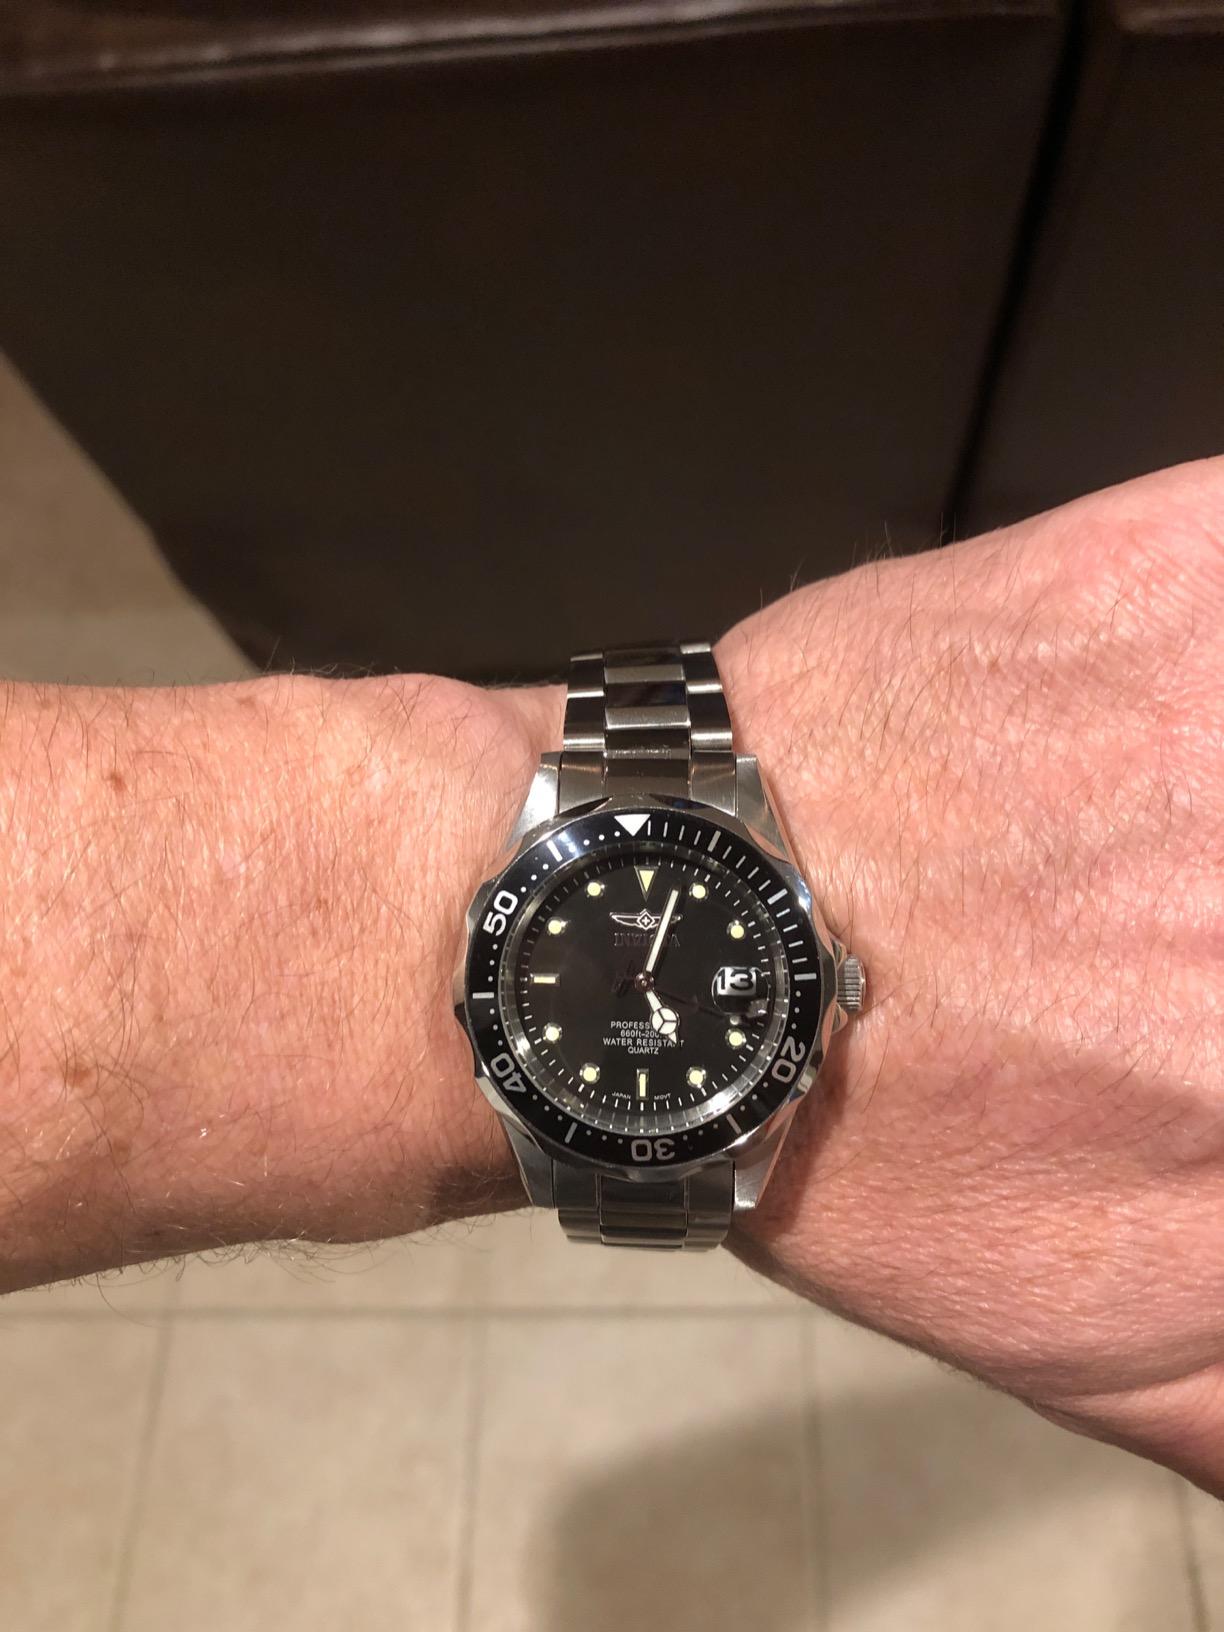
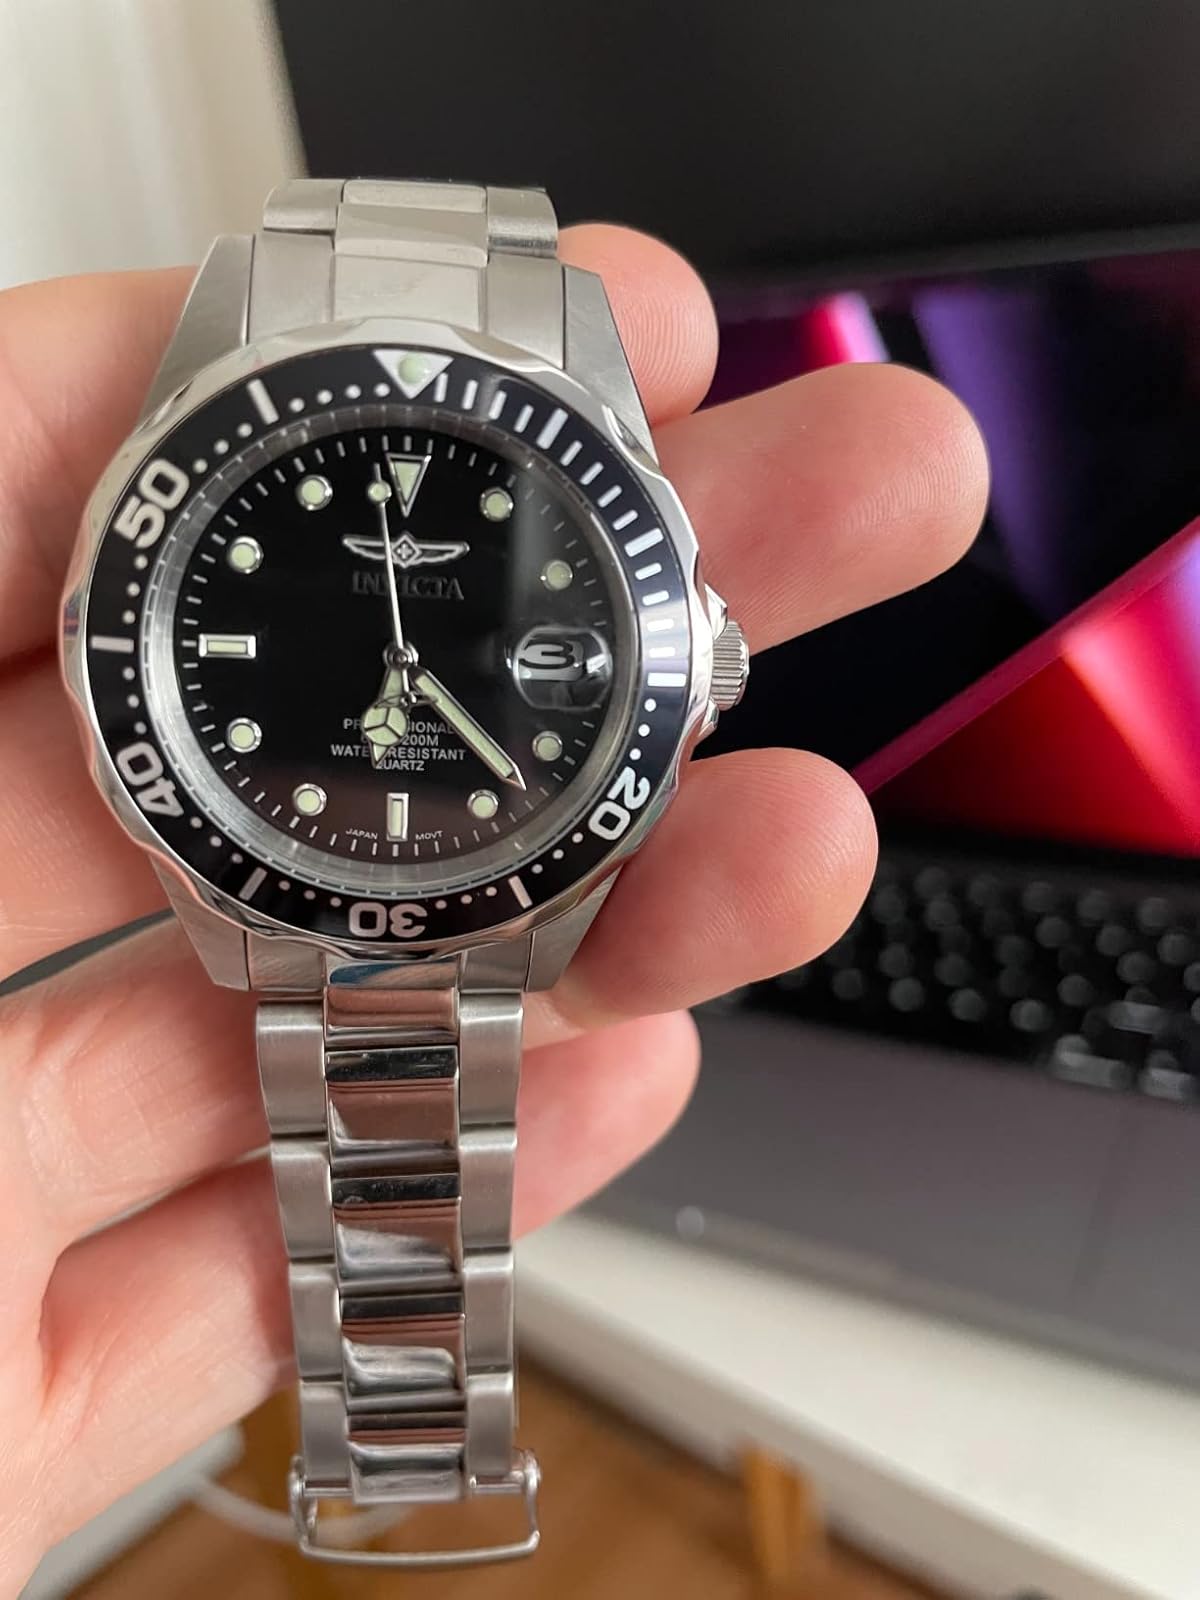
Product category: accessories_watch
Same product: yes